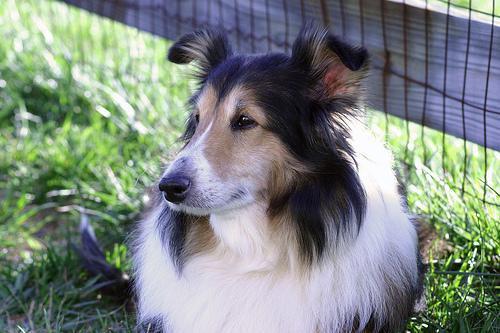
Shetland_sheepdog